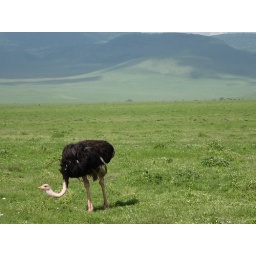
Ngorongoro Crater floor - male ostrich and hills in background.